Princess Maria Anna of Saxony (1799–1832)

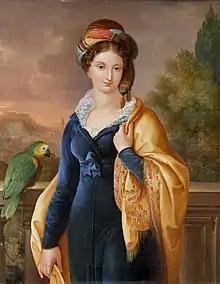
Portrait of Marianna by Gaspero Martellini, 1821

Marie Anna of Saxony (15 November 1799 – 24 March 1832), (full name: Maria Anna Carolina Josepha Vincentia Xaveria Nepomucena Franziska de Paula Franziska de Chantal Johanna Antonia Elisabeth Cunigunde Gertrud Leopoldina), was a princess of Saxony. She became Grand Duchess of Tuscany by her marriage to Leopold II, Grand Duke of Tuscany.